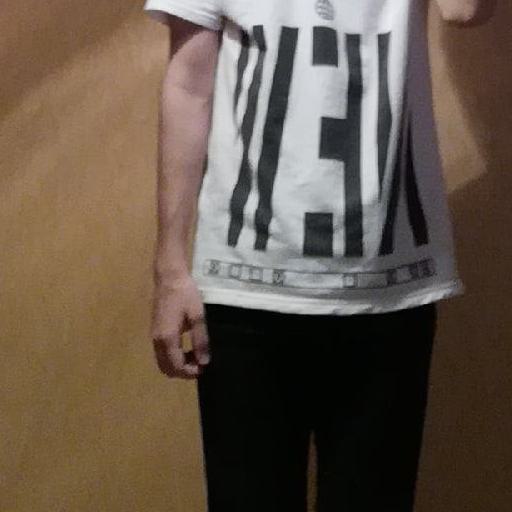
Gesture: no_gesture